Genetic studies on Moroccans

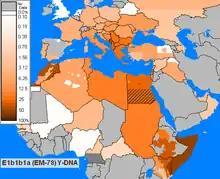
Distribution density of E1b1b1a (E-M78) in select areas of Africa and Eurasia.

The most basal and rare E-M78* paragroup has been found at lower frequencies in Moroccan Arabs.